Bloody Buna

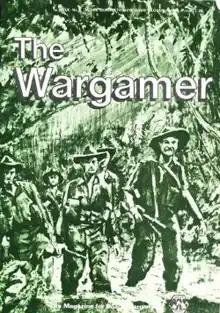
Cover of "The Wargamer" No. 9, containing "Bloody Buna"

Bloody Buna is a board wargame published by the British wargame publisher World Wide Wargames (3W) in 1972 that simulates the New Guinea Campaign between Japanese and Allied forces during World War II. The game is notable for being the only board wargame published in the 20th century that focused on the war in New Guinea.